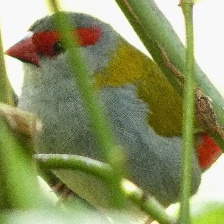
Species: RED BROWED FINCH
Scientific name: NEOCHMIA TEMPORALIS
ImageNet parent category: house_finch